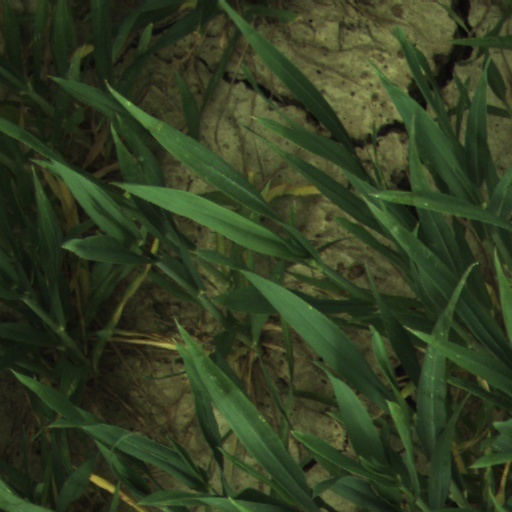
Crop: wheat